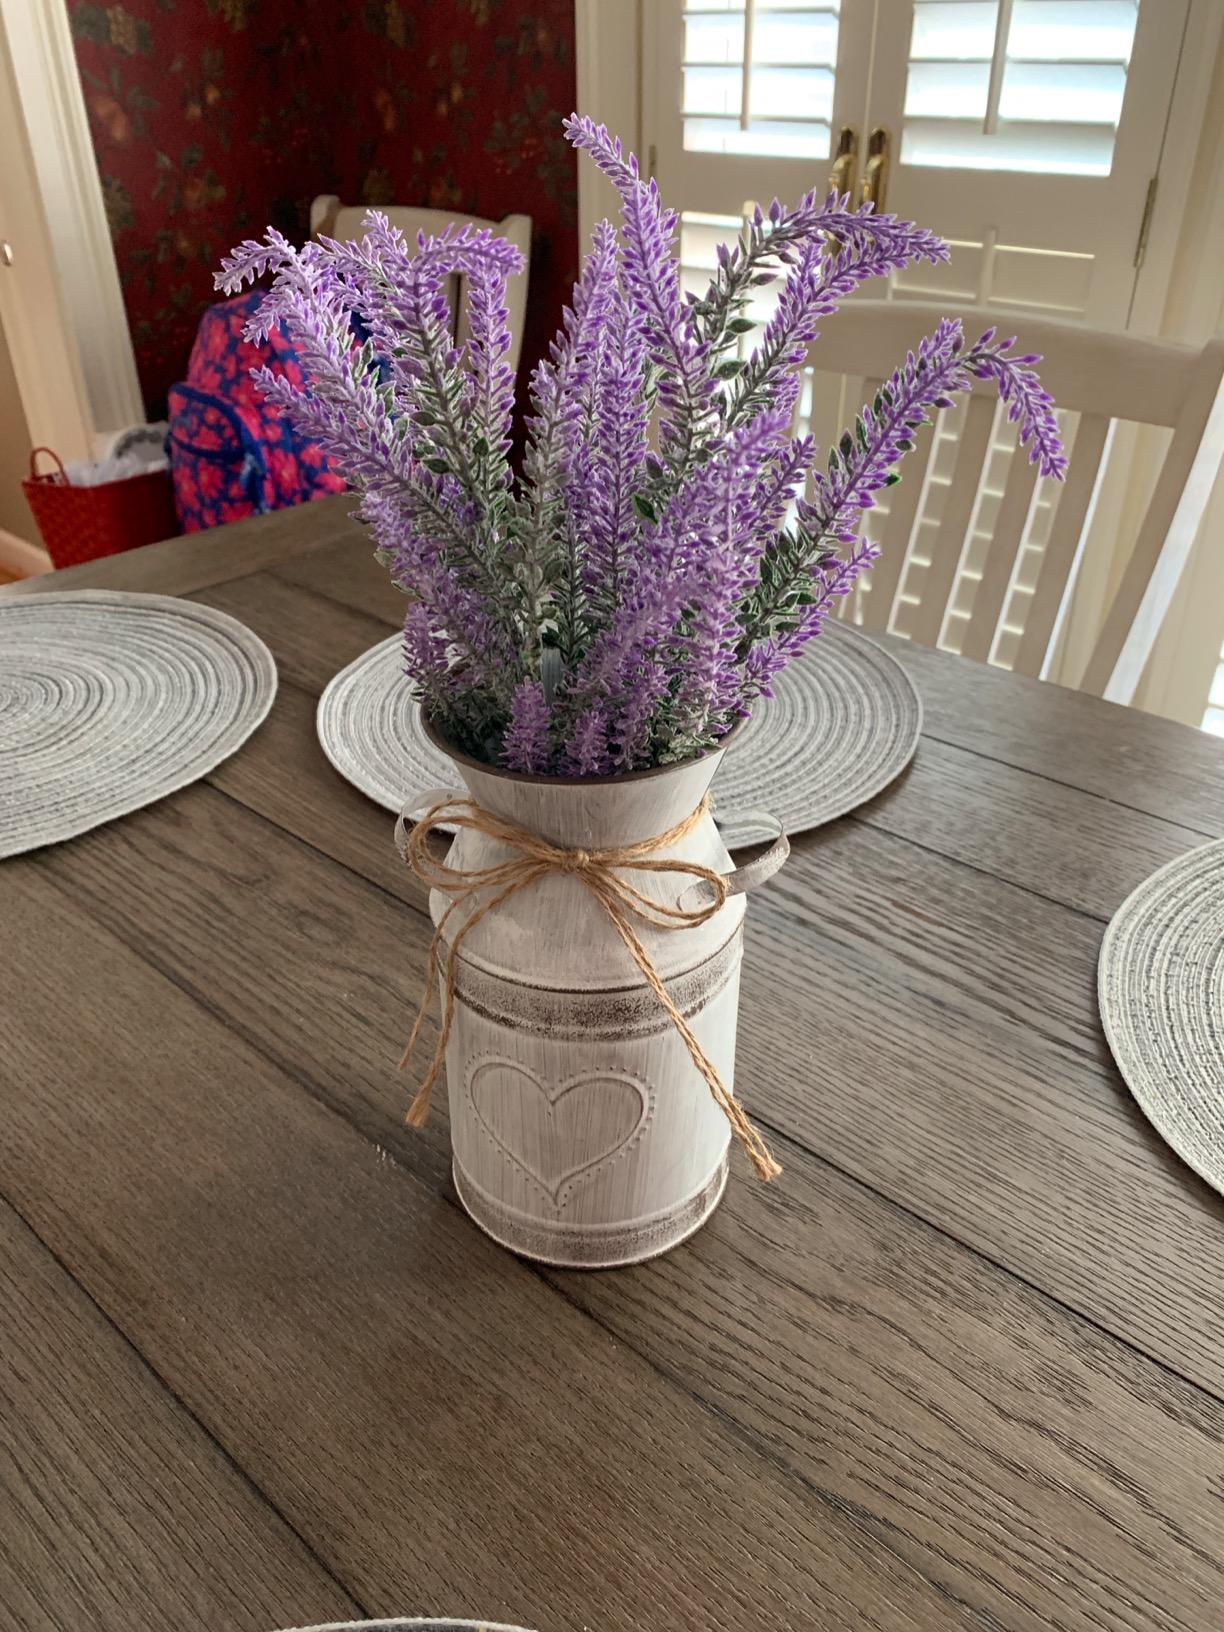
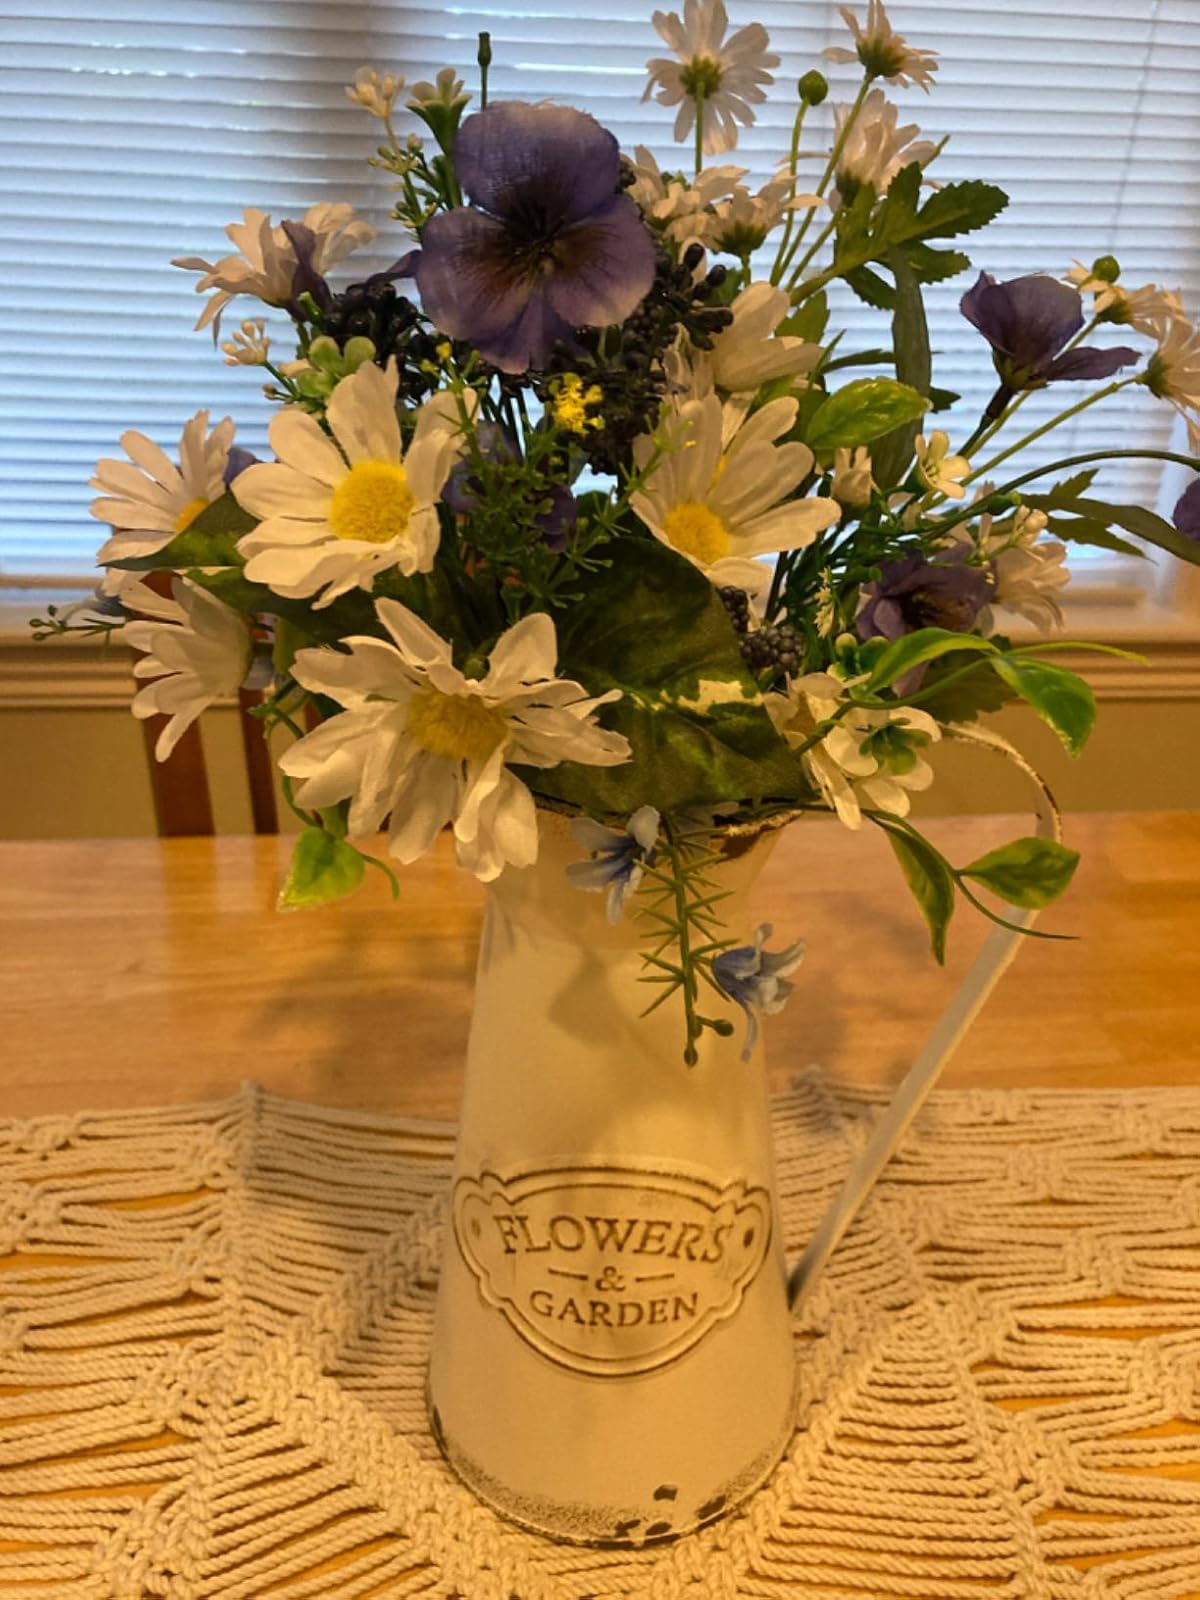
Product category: vase
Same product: no